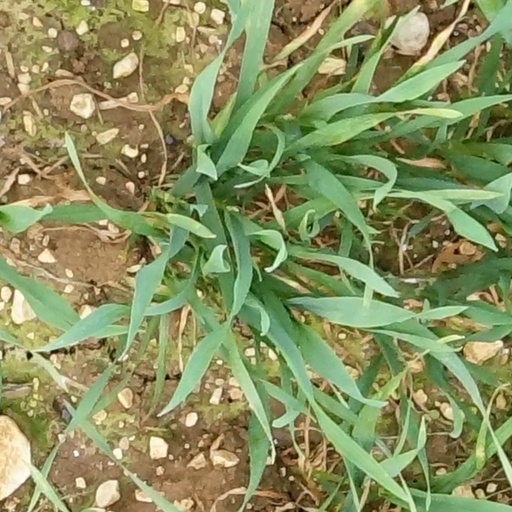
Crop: wheat